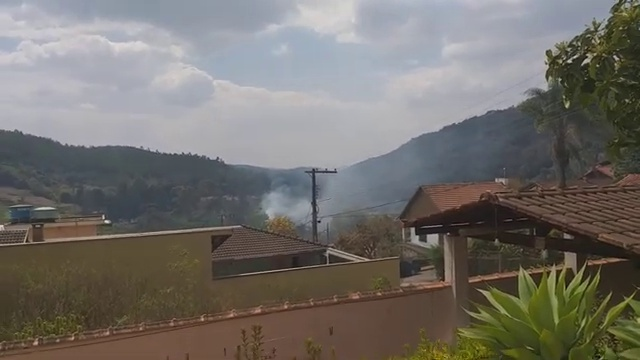
Fire: no
Smoke: yes